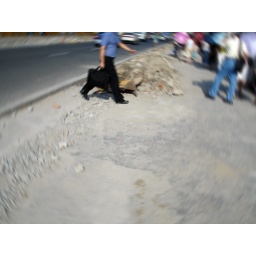
I pee colorlessly in a dirty sink